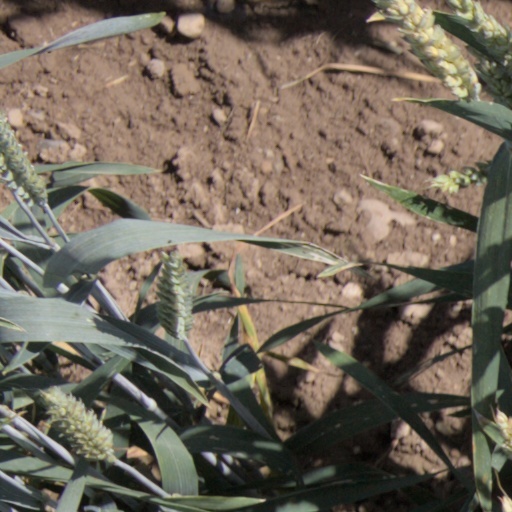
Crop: wheat